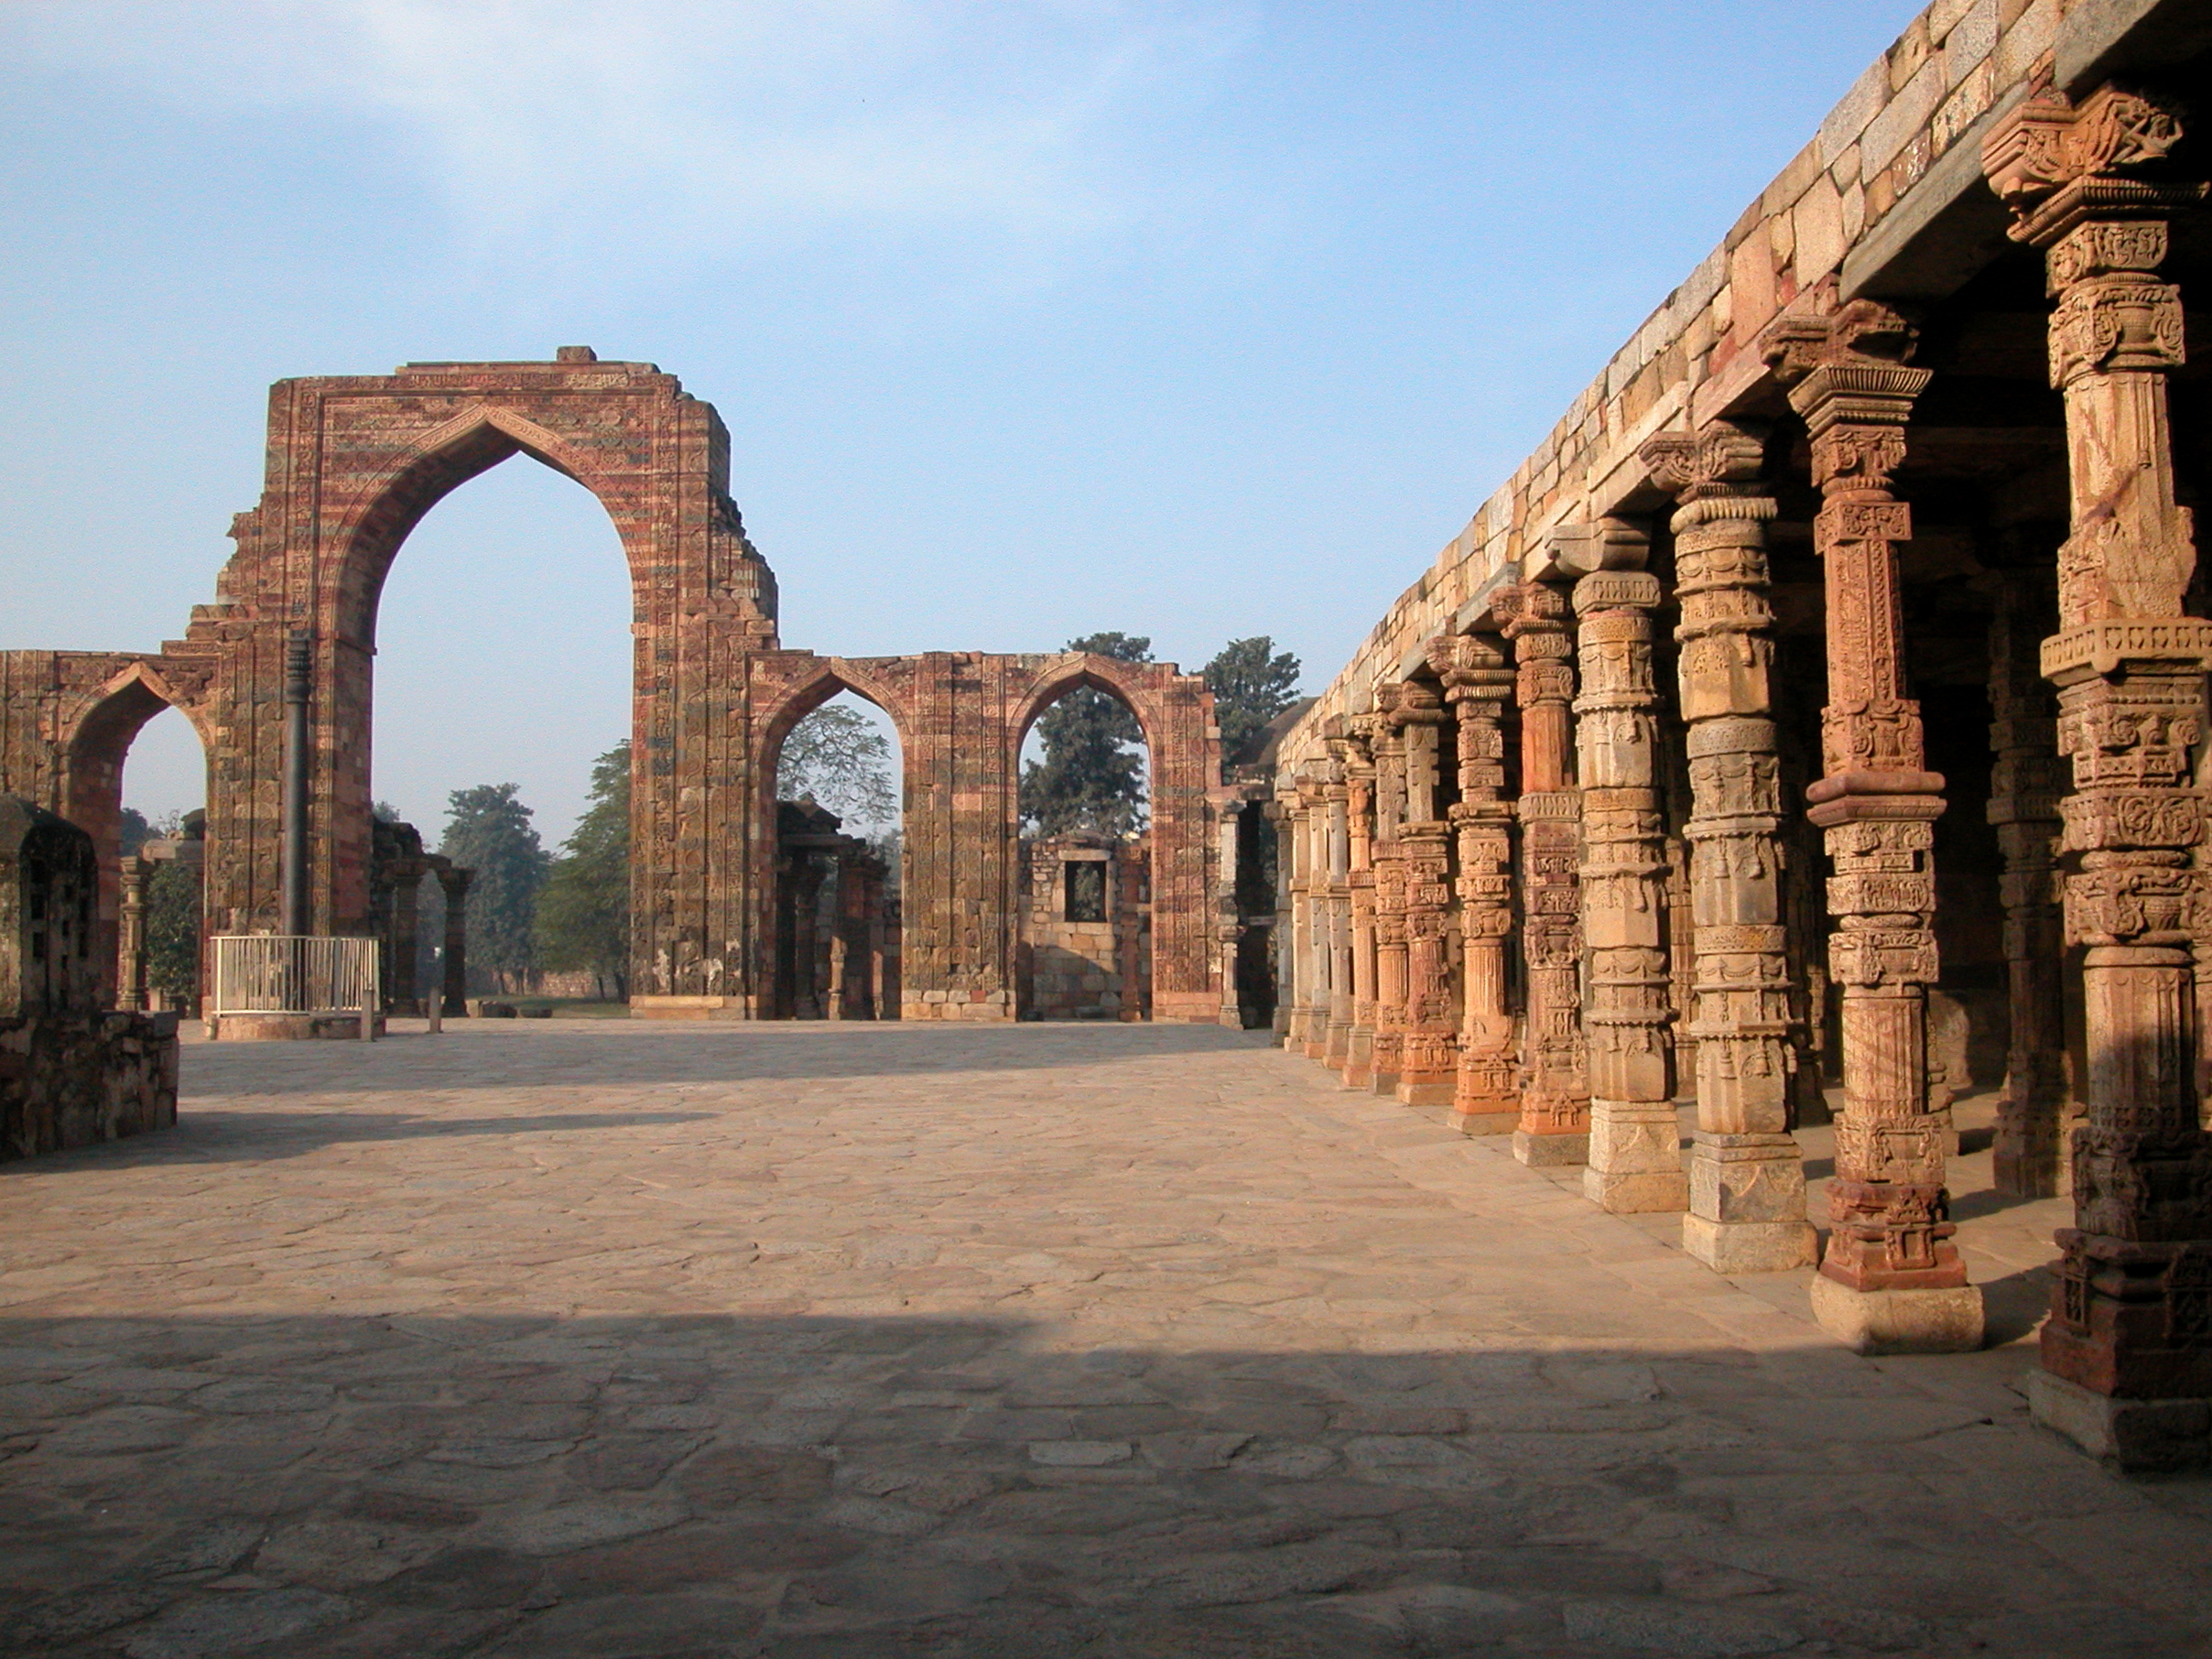
architecture, building, arch, column, high, landmark, place of worship, temple, ruins, monastery, hires, india, complex, hi, res, delhi, unescoworldheritage, qutub, minar, unesco world heritage site, historic site, ancient history, ancient roman architecture